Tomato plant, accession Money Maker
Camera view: vertical (180 deg); turntable rotation: 60 degrees
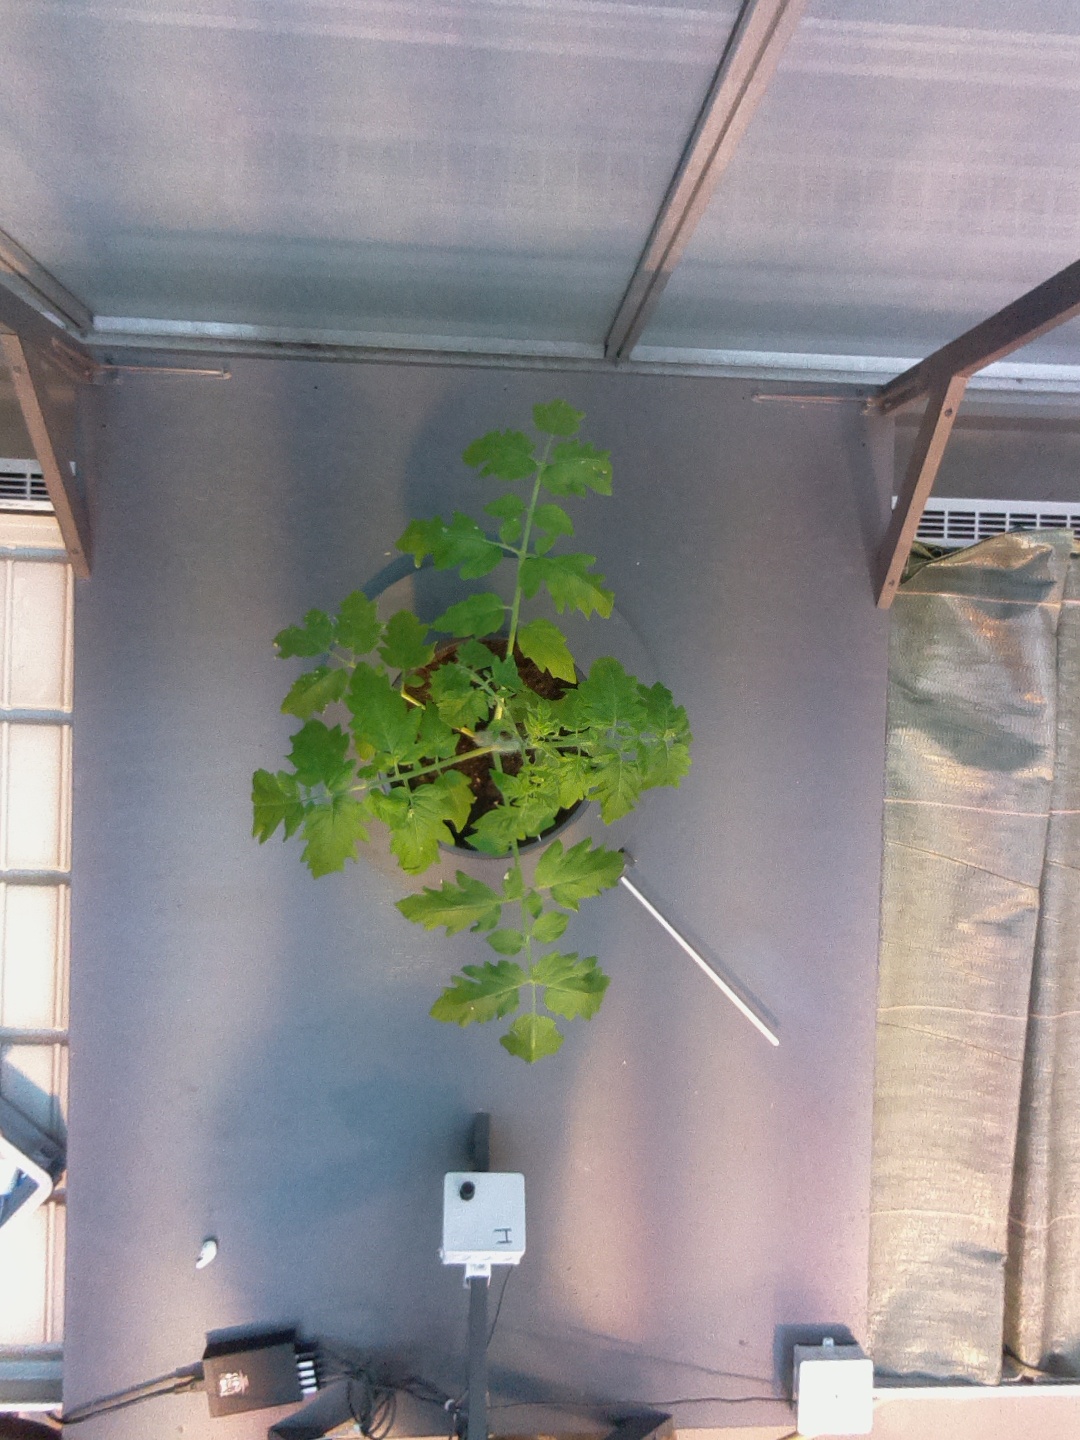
BBCH growth stage 13: 6 of true leaves visible